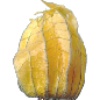
Label: Physalis with Husk 1